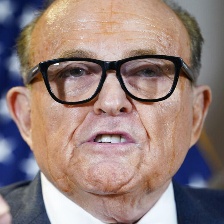
Species: LOONEY BIRDS
Scientific name: LUNATICUS AMERICONIS